Massachusetts Route 128

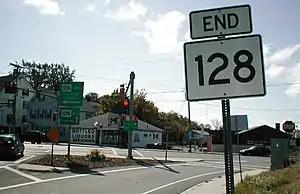
The north end of Route 128 is at Route 127A in Gloucester. The sign pointing Route 127A south straight is incorrect; it is actually to the right, where the sign points "ALT 127".

The political decision not to build new highways inside of Route 128 also led to abandonment of plans to extend the US 3 freeway from its current interchange with the Yankee Division Highway in Burlington to a junction with Route 2 in Lexington as originally planned. This decision caused a temporary reroute of US 3 onto the Yankee Division Highway, but in the opposite direction, to connect with its original route, one interchange to the north of the current junction, to become permanent.